Question: Please indicate a possible affordance area of the sit_on_chair that can be used for sitting
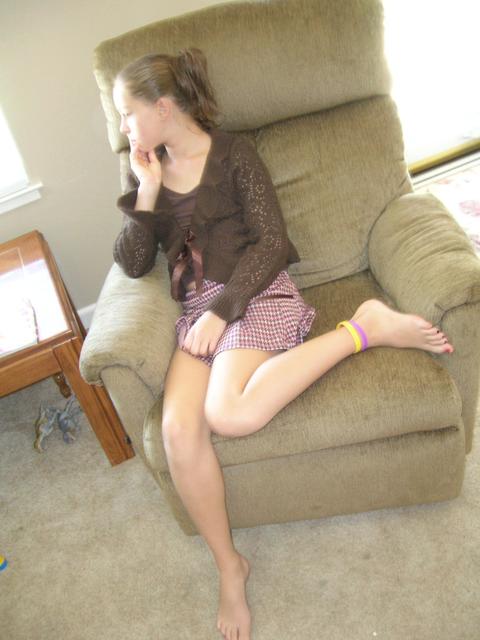
Answer: [139.414, 265.798, 457.329, 446.124]